Studies in Words

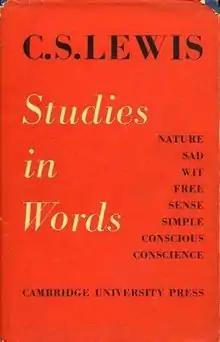
First edition

Studies in Words is a work of linguistic scholarship written by C. S. Lewis and published by the Cambridge University Press in 1960. In this book, Lewis examines the history of various words used in the English language which have changed their meanings often quite widely throughout the centuries. The meanings in the predecessor languages are also part of the discussion.